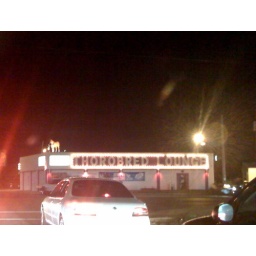
The marquee under the horse reads: &amp;quot;g-strings and chicken wings&amp;quot;